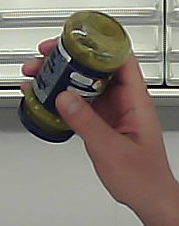
Product: barilla_pesto